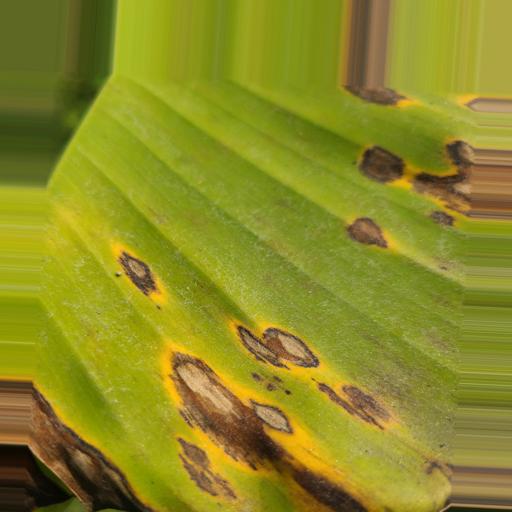
Label: yellow_sigatoka